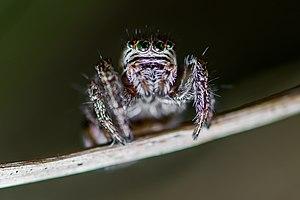
Evarcha arcuata est une espèce d'araignées aranéomorphes de la famille des Salticidae.